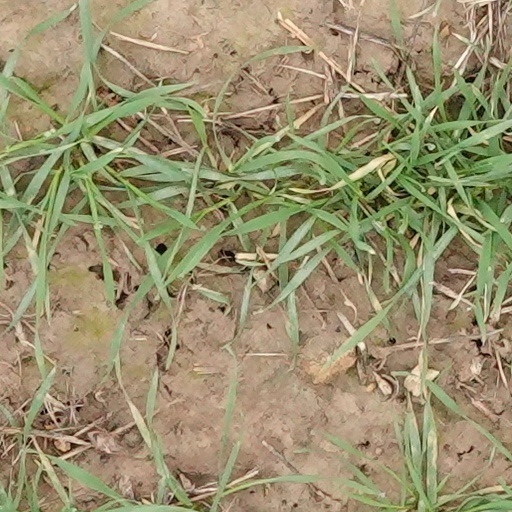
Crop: wheat